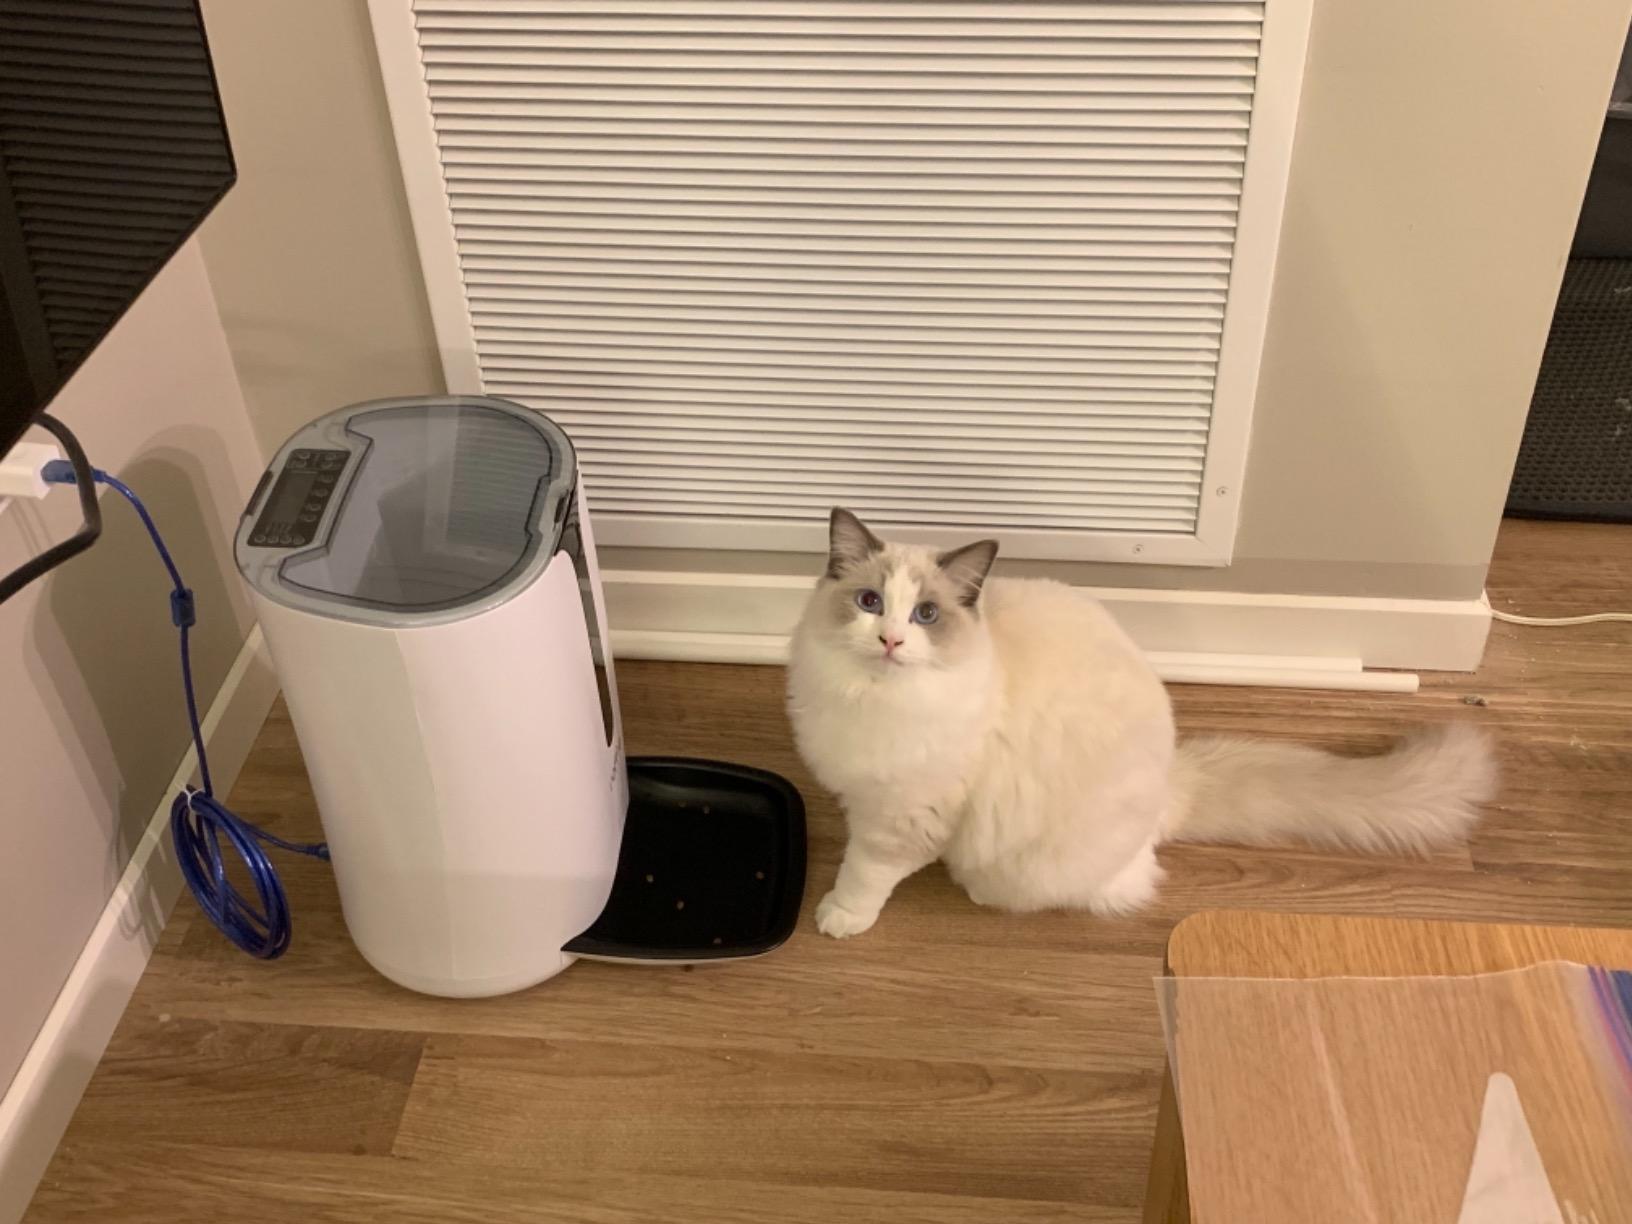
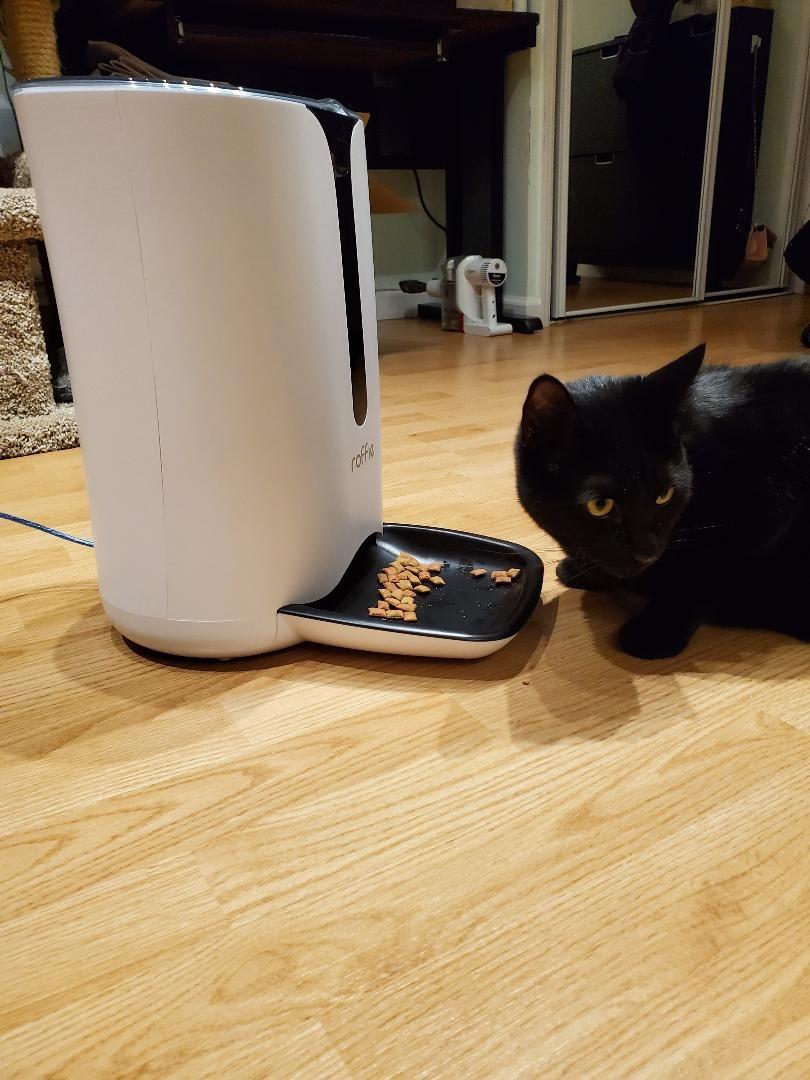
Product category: items_feeder
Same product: yes